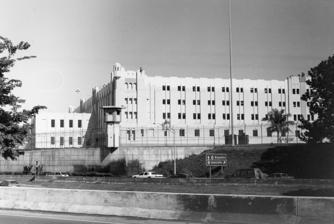
Building: Río Piedras State Penitentiary
Country: Puerto Rico
Year built: 1933
Correctional facility in Puerto Rico (demolished) United States historic place Puerto Rico Island Penitentiary U.S. National Register of Historic Places Location Río Piedras , San Juan, Puerto Rico Coordinates 18°23′19″N 66°4′15″W / 18.38861°N 66.07083°W / 18.38861; -66.07083 Built 1933 Architect Roldan, Francisco; Higuera, Antonio Architectural style Art Deco, Mission/Spanish Revival Demolished 2015 NRHP reference No. 03000100 Added to NRHP March 07, 2003 The Río Piedras State Penitentiary , also known as Puerto Rico Island Penitentiary or Oso Blanco (or White Bear in English ), was a correctional facility located in Río Piedras , Puerto Rico . History The institution opened in 1933 under the government of James R. Beverley , and came to substitute the Puerto Rico Prison established by Spaniards in the 19th century. On April 17, 1991, a spectacular escape occurred which involved landing a helicopter in the prison,  and some inmates escaped. Authorities blamed the infamous Papo Cachete as the mastermind behind the escape. In 2004, the Government of Puerto Rico ordered the eviction of the state prison because it was deemed too expensive to readjust the structure to newer and modern facility standards. In 2014, the government ordered the demolition of the property to make room for a scientific park, "Ciudad de la Ciencias". The College of Architects of Puerto Rico (CAAPPR) expressed their opposition to the demolition. The building was demolished in 2015. Building In 1926, the Federal Government hired the architect , Francisco Roldán, to design the structure. In a new approach to rehabilitation policies , Roldán added a softer design in contrast to the harsh structures that used to be the prisons of the era. The construction began officially in 1927 with the overview of a professional contracting agency and the use of prisoner workforce. The total cost of the project was $779,822. The prisoners were also used to cultivate the surrounding grounds in an effort to promote their contribution in the economy of the island. The building bears a neo-moorish architectural style with touches of art deco accentuated by the main entrance to the complex. There, two female statues guard it from both sides, with a detailed arch that reads above a quote from the known Spanish feminist and sociologist Concepción Arenal that reads "Hate the crime and pity the criminal". The complex featured 332 cells and 12 pavilions , a clinic, a psychiatric hall, a library, classrooms, workshops, a mess hall with capacity for 500 inmates, a kitchen and restrooms, all organized around an interior patio. The structure also features guerites in the outer facade with bland-colored tiles to contrast its look with its austere appearance. It was listed on the U.S. National Register of Historic Places in 2003. References